Wu Jiaduo

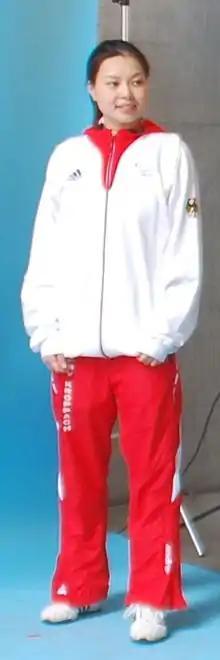
Outfitting the Olympic team of Germany 2012

Wu Jiaduo (born 19 September 1977) is a Chinese-born German table tennis player.